Municipal expressway

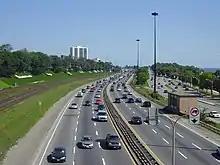
View of the Gardiner Expressway, the first modern municipal expressway in Ontario.

A municipal expressway in Ontario is a controlled-access highway maintained by an individual municipality rather than the provincial government. Municipal expressways are not a part of the Ontario Provincial Highway Network. Instead, they form parts of the different municipal road networks in Ontario.